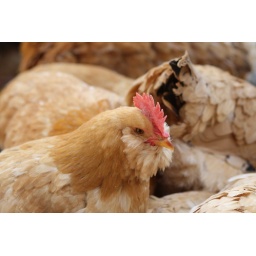
chicken in longgang market